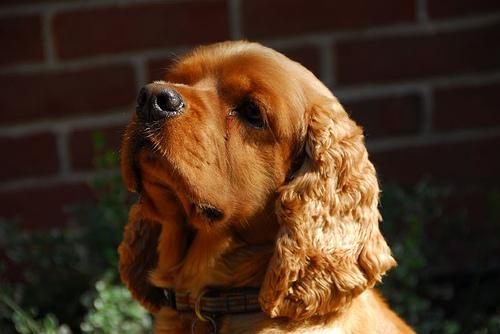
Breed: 286-n000111-cocker_spaniel